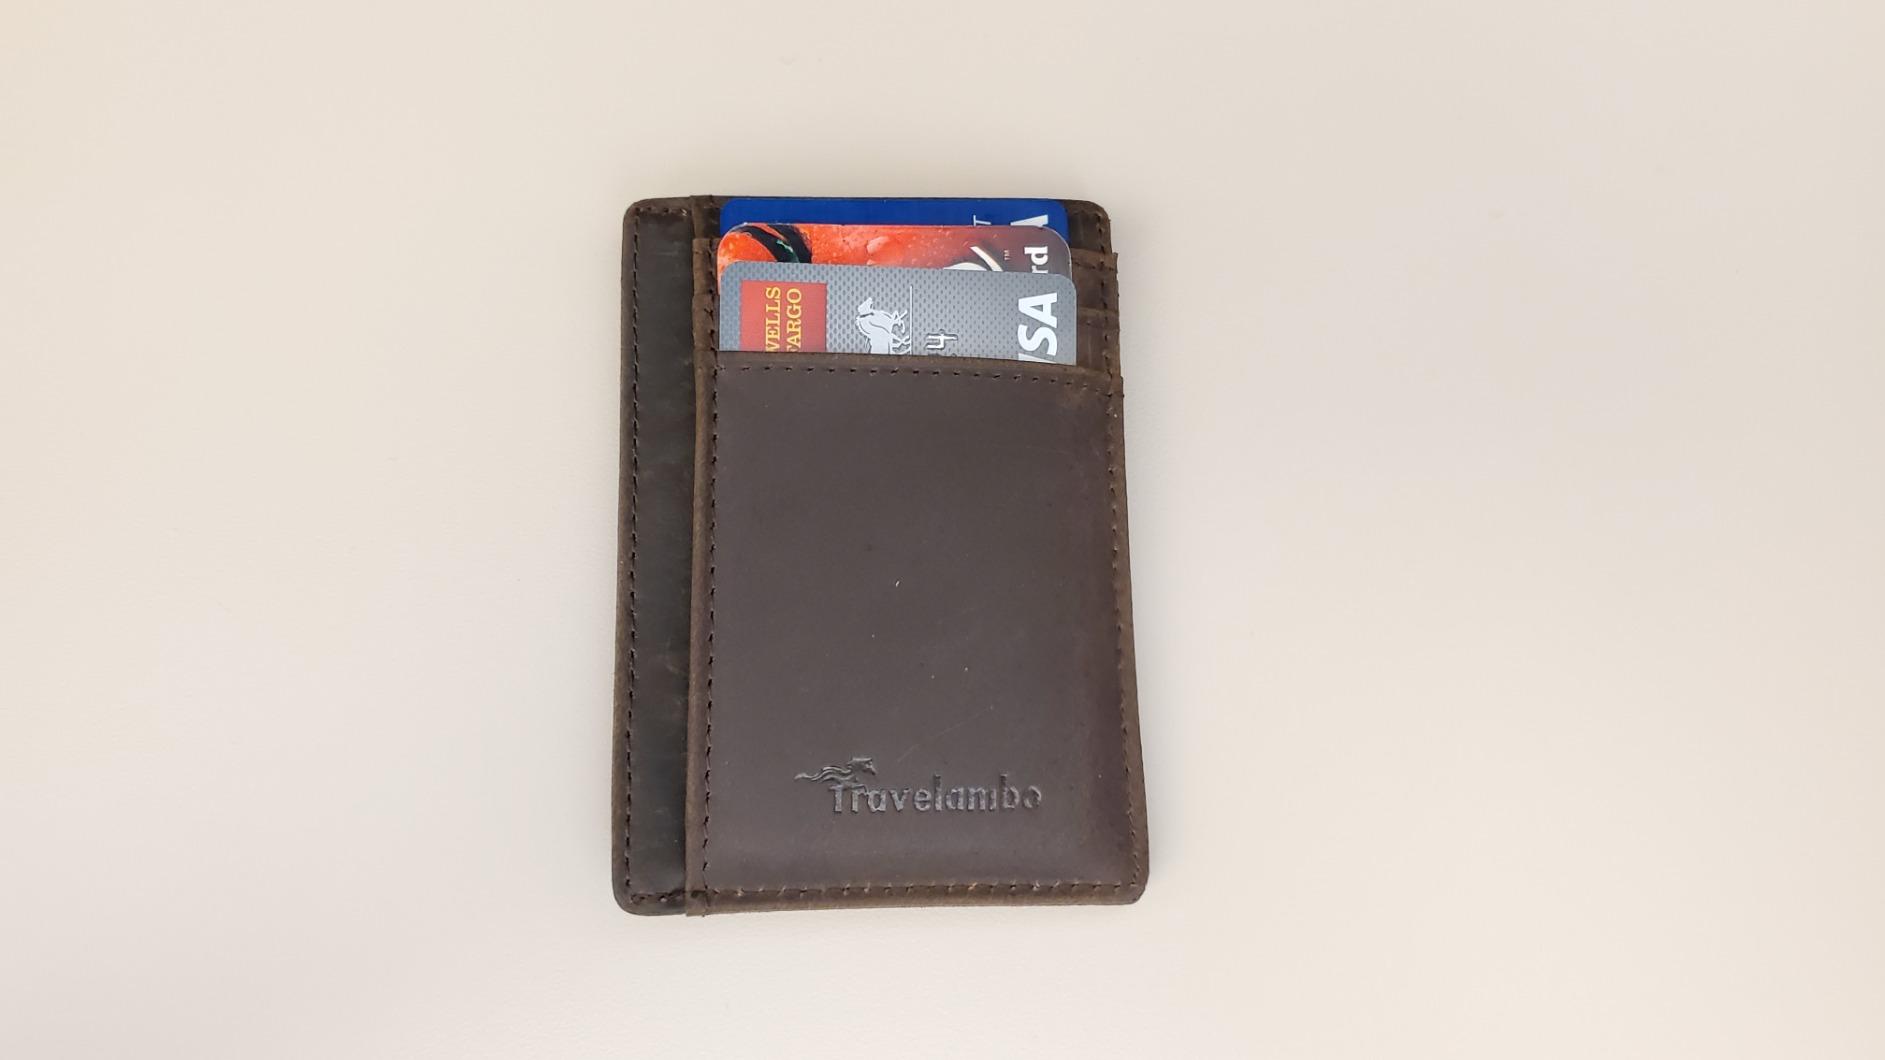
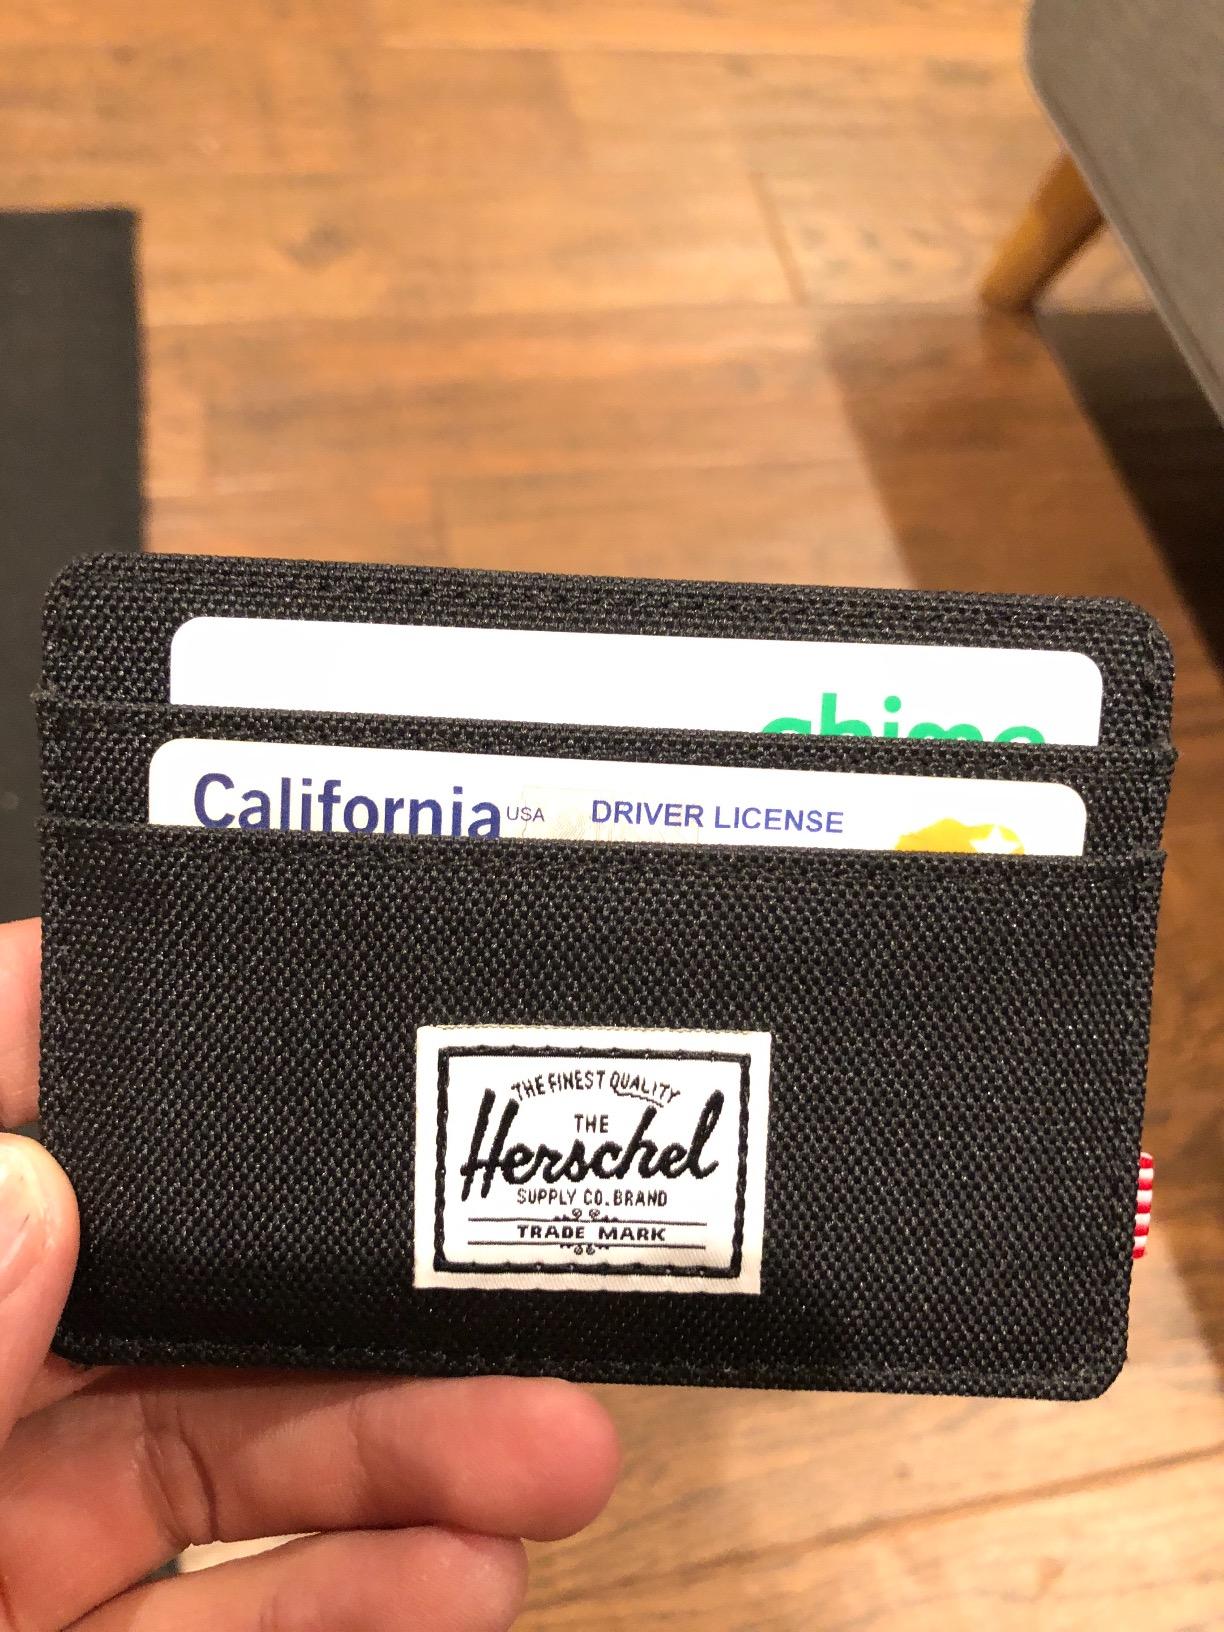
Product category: accessories_wallet
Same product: no